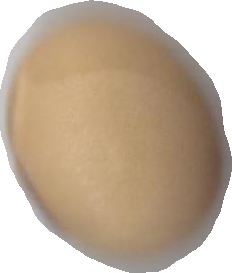
Variety: Anjasmoro